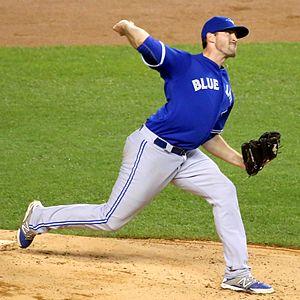
Patrick Bowen « Bo » Schultz est un lanceur droitier des Blue Jays de Toronto de la Ligue majeure de baseball.